Kyiv Water Museum

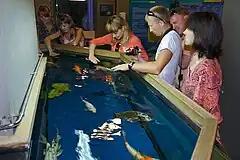
Aquarium with Koi

The exhibition is informative and interactive. There are technical exhibitions, aqua parks and theatres. Visitors can learn about water resources and their value in people's life. The journey through the museum represents a trip through Kyiv's water-supply system, demonstrating both water and wastewater treatment. There is also a playground with a sandbox, a pump and soap bubbles.